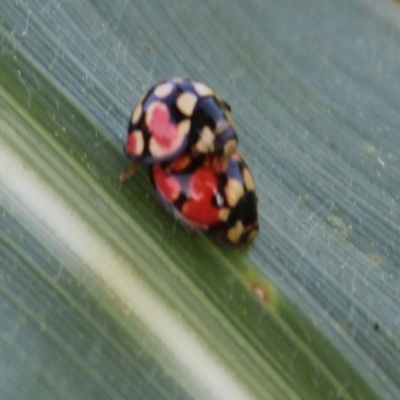
Crop: Maize
Condition: leaf beetle